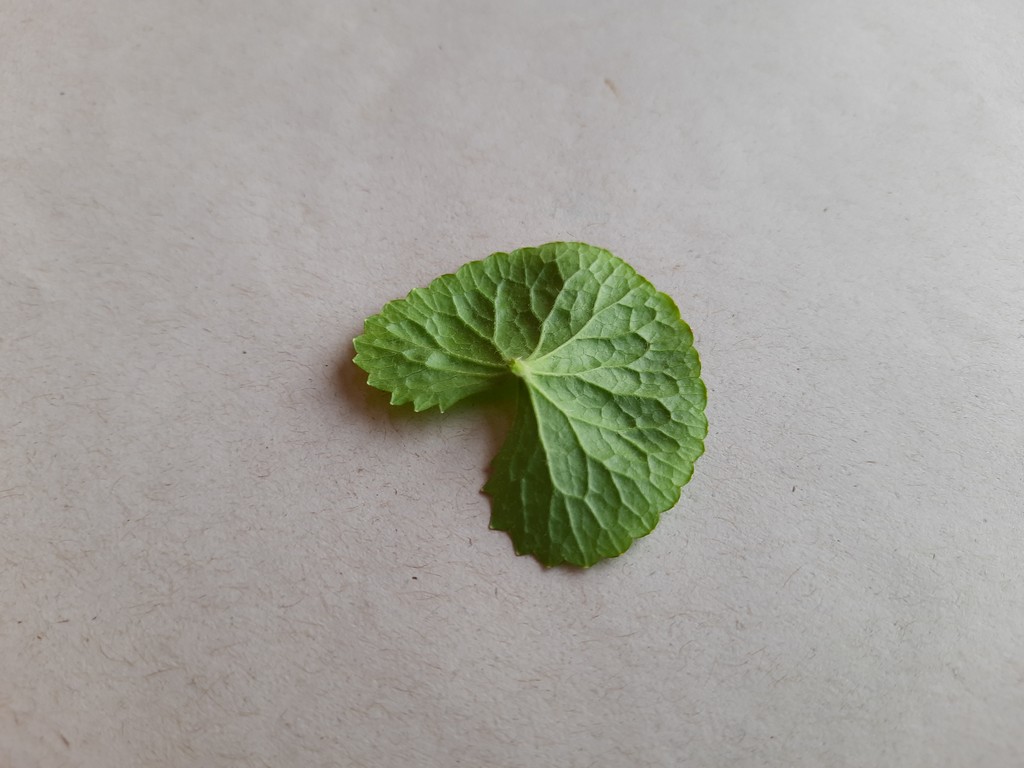
Label: Healthy